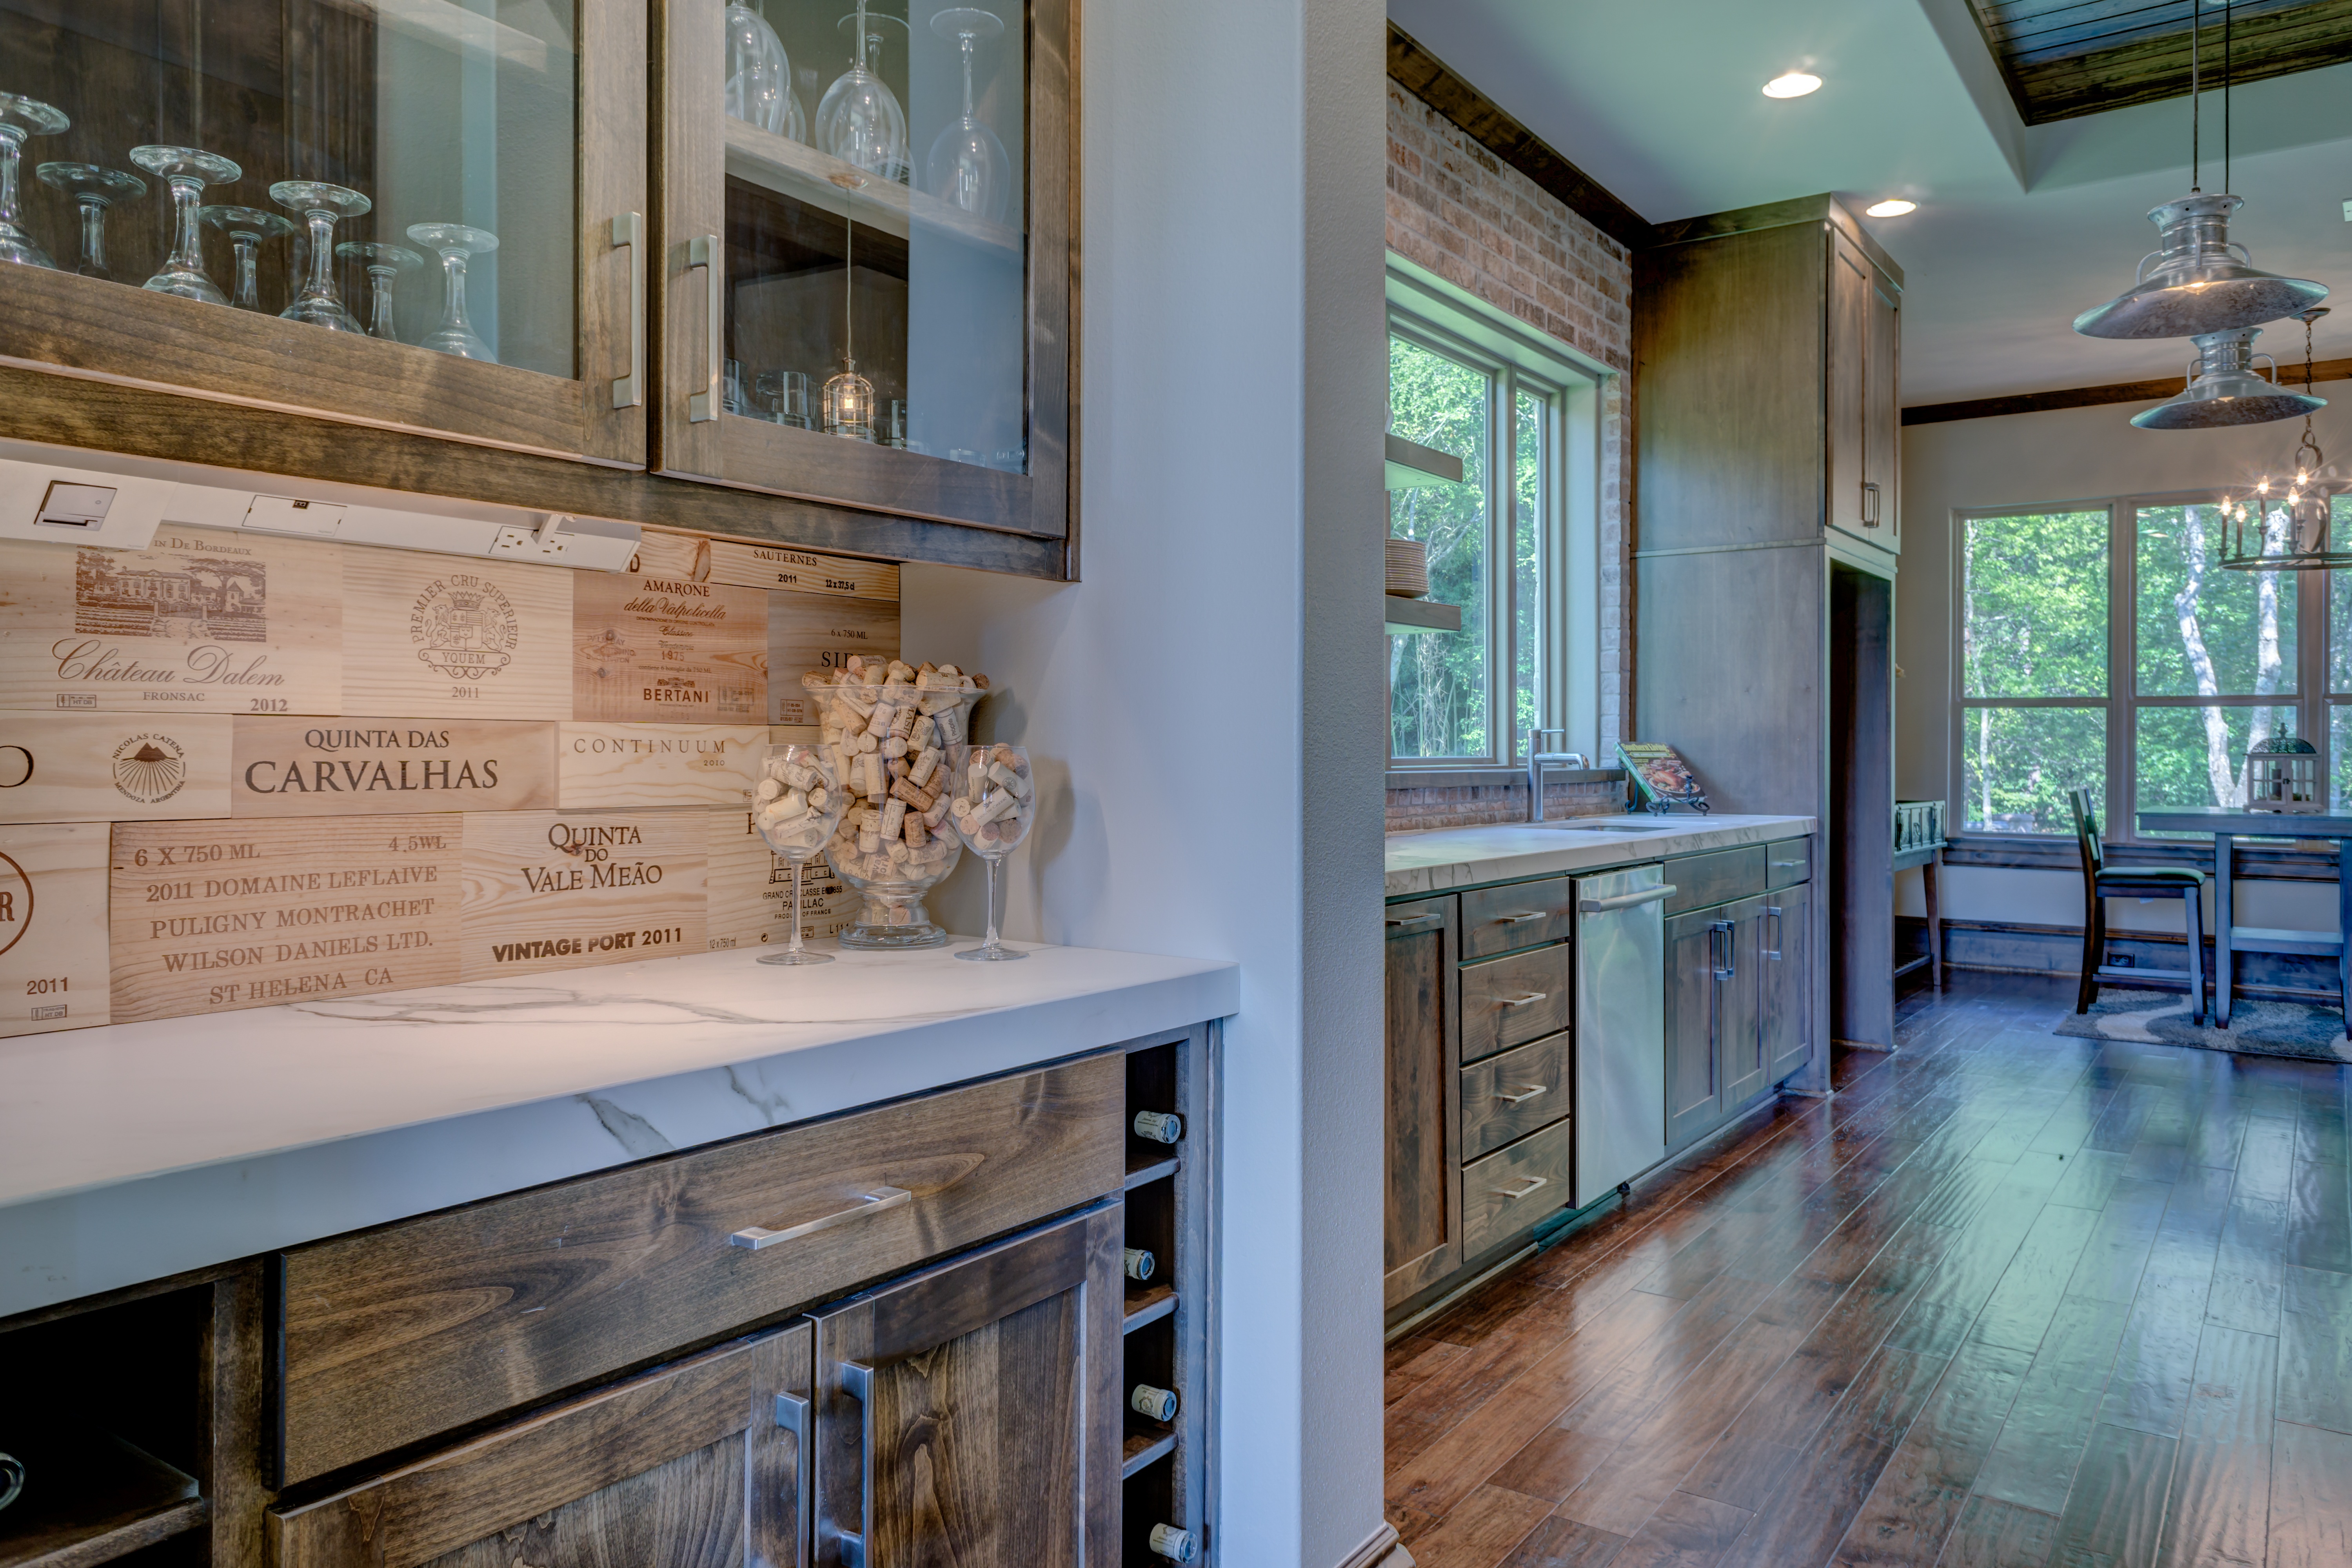
kitchen, interior, luxury, home, modern, design, kitchen interior, house, architecture, floor, cabinet, contemporary, wood, luxury kitchen, indoor, residential, style, wine, bar, cocktail, alcohol, bottles, residence, elegant, lifestyle